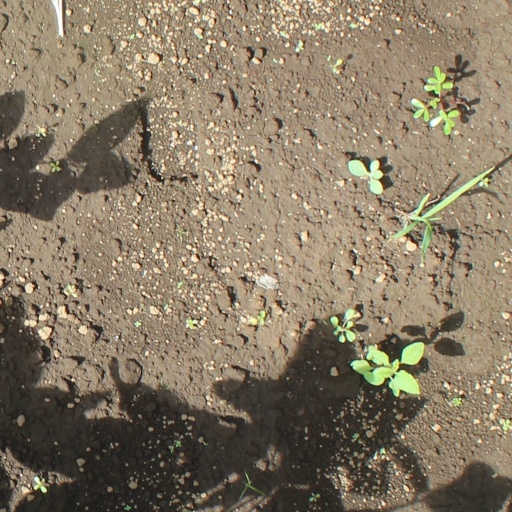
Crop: soybean